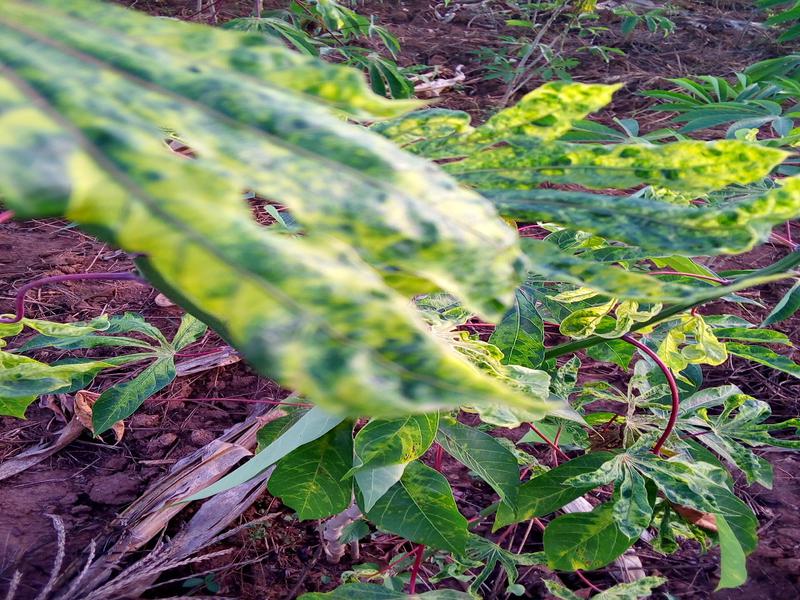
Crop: cassava
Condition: mosaic_disease